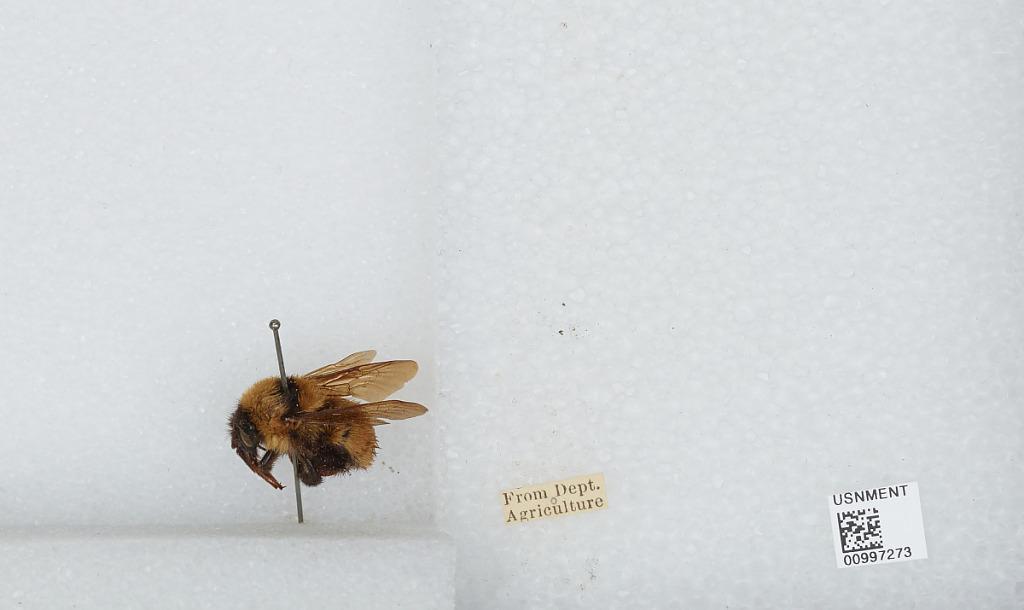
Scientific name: Bombus (Fervidobombus) fervidus fervidus (Fabricius)